Gunnison–Crested Butte Regional Airport

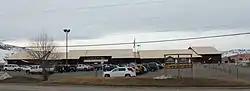
The terminal building in 2014

Gunnison–Crested Butte Regional Airport is a county-owned, public airport one mile southwest of Gunnison, in Gunnison County, Colorado, United States. Also known as Gunnison County Airport, it serves the valley and nearby Crested Butte, Colorado, with airline and general aviation flights.